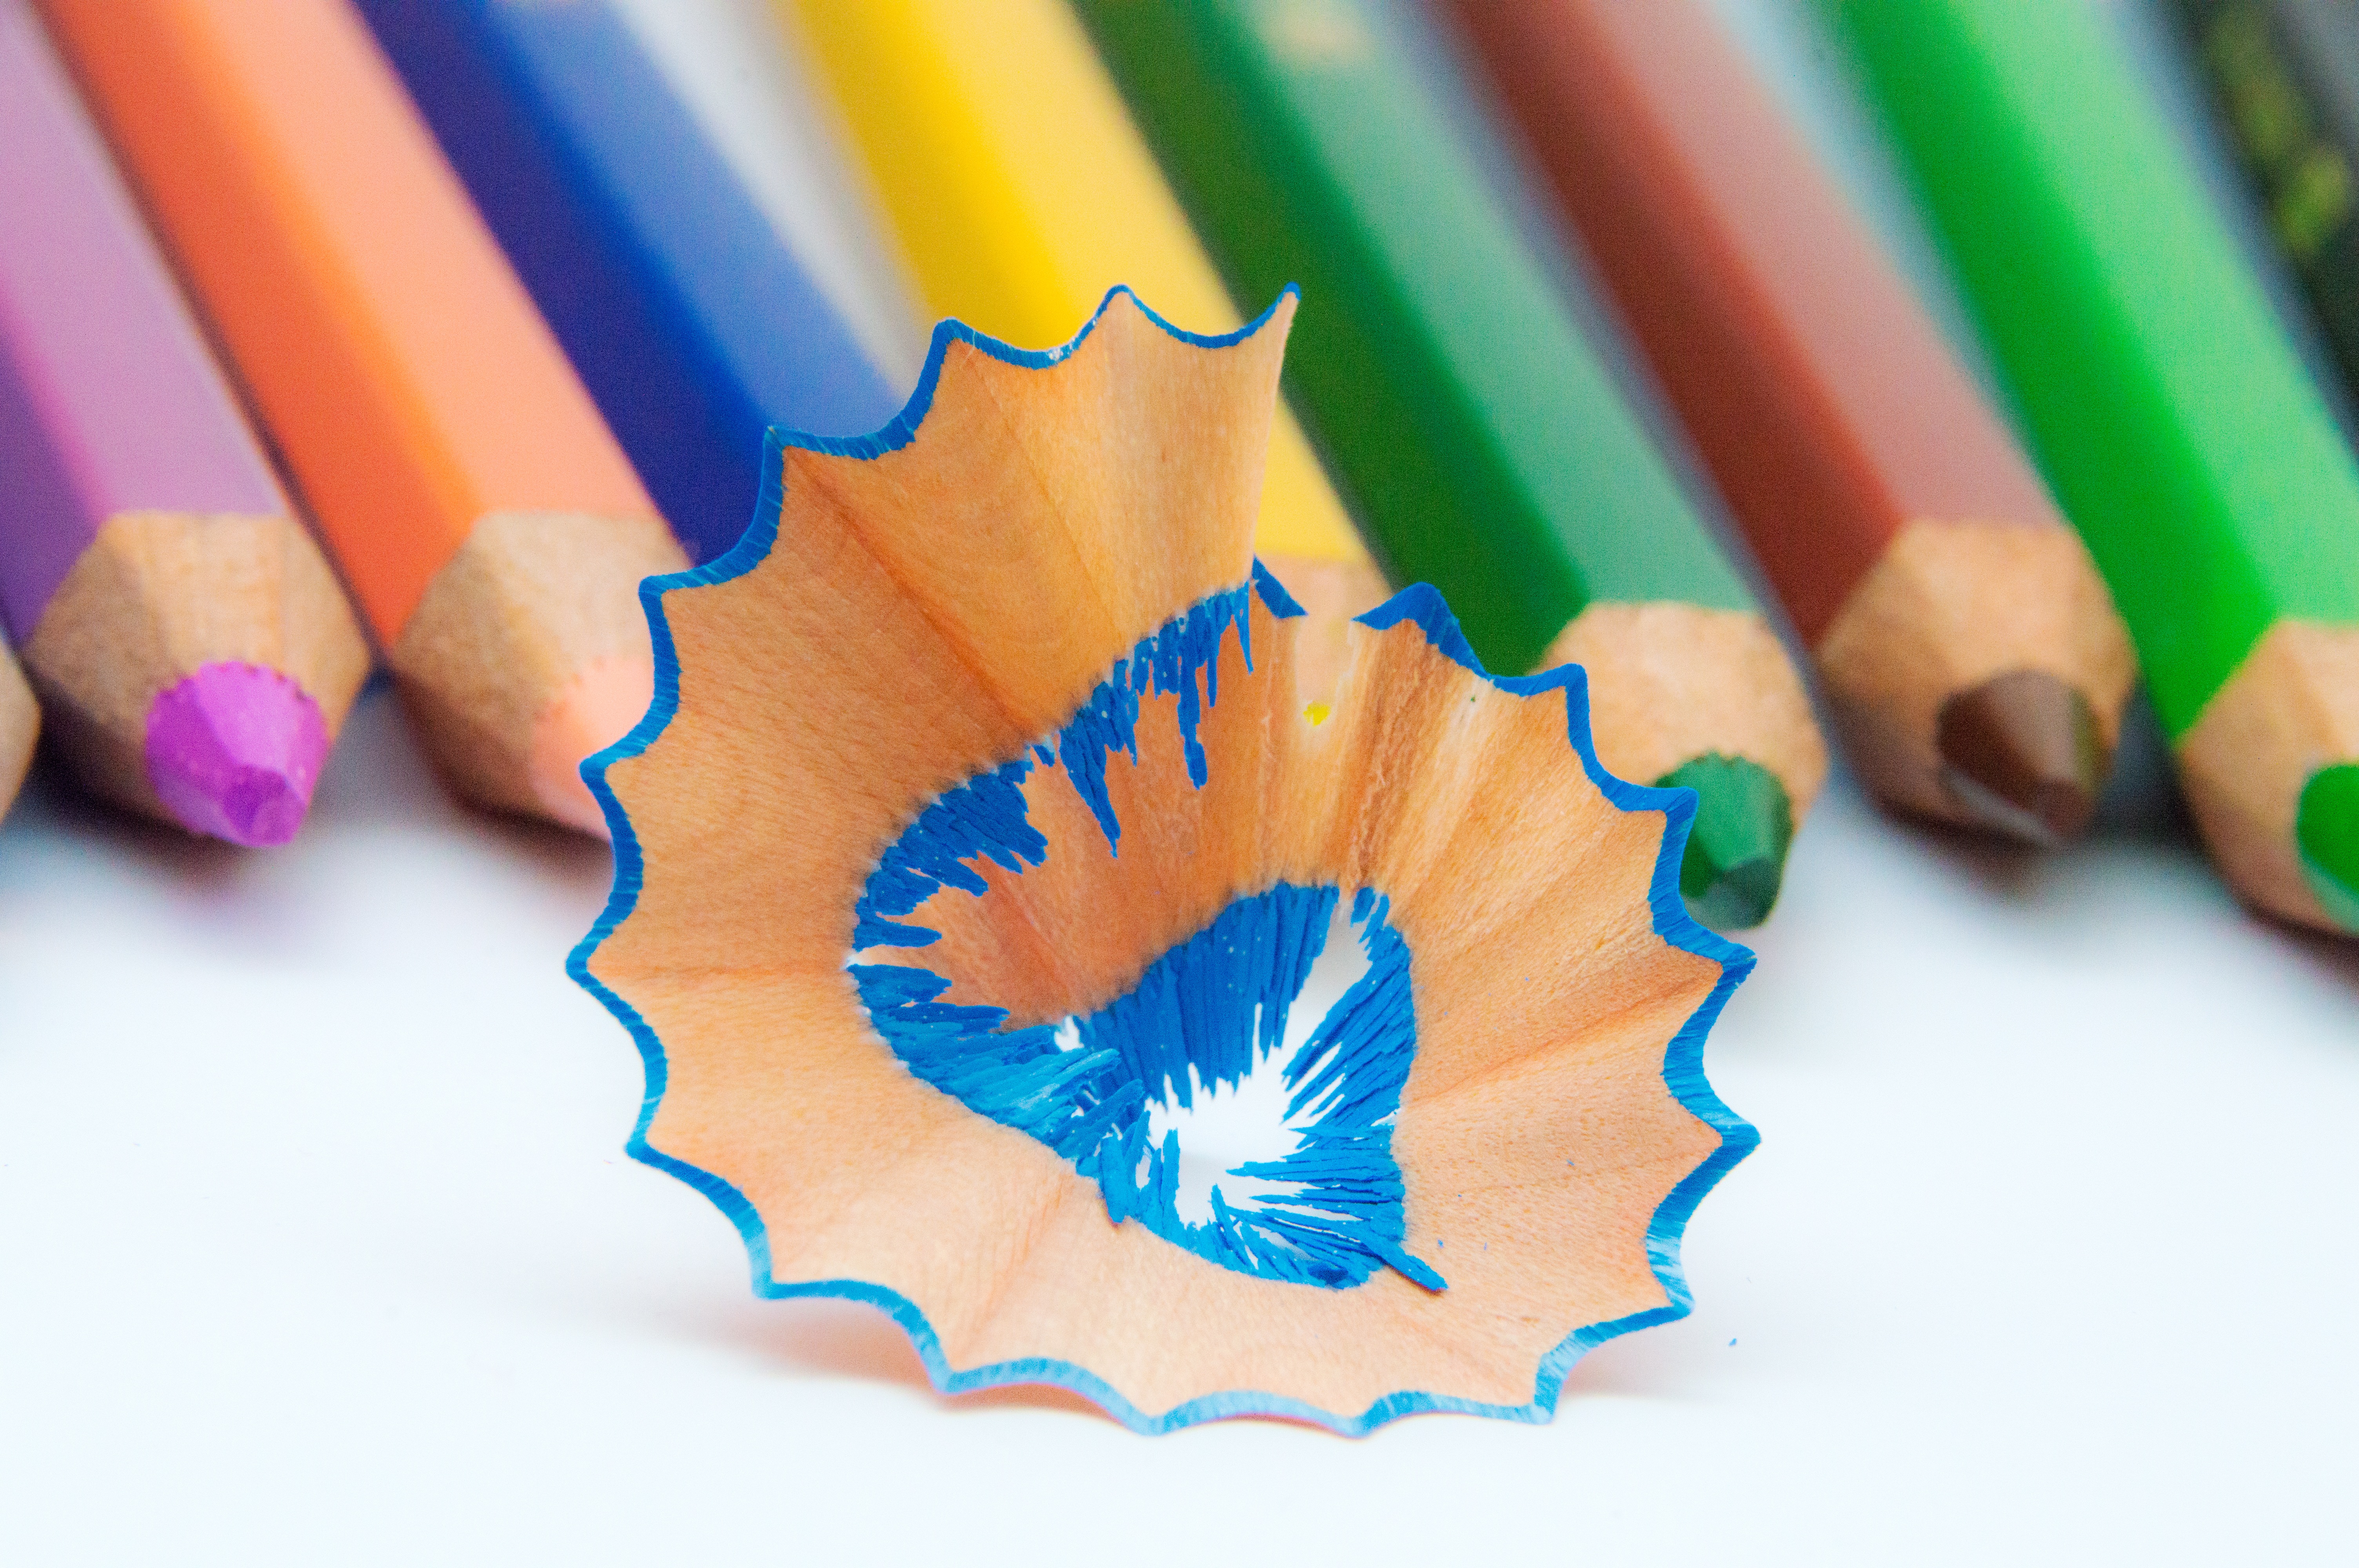
hand, pencil, petal, color, blue, colorful, pens, pointed, colored pencils, colour pencils, different colored crayons, wooden pegs, colorful wooden pegs, tips on